Hospital Muñiz

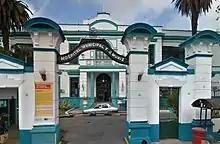
The main gate to Hospital Muñiz

80% of the cases handled by this hospital are now linked to HIV and AIDS. The first case of HIV in Buenos Aires appeared in 1984 and was treated at Hospital Muñiz.